Tony Mendoza (politician)

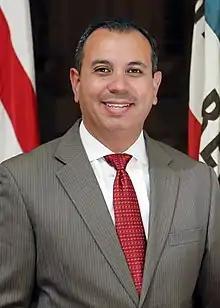
Official portrait, 2014

Antonio Mendoza (born April 22, 1971) is an American politician who served in the California State Senate. A Democrat, he represented the 32nd Senate District, which encompasses Buena Park and the Gateway Cities of Los Angeles County. In January 2018, the State Senate voted to suspend him for 60 days to investigate allegations of sexual harassment. He could not vote on legislation during that period, while contesting the suspension. Before a vote for expulsion was to be taken by the State Senate due to the released findings of an investigation that determined he likely engaged in a pattern of unwanted advances and sexually suggestive behavior toward six women, including four subordinates, over the last decade, Mendoza resigned on February 22, 2018.